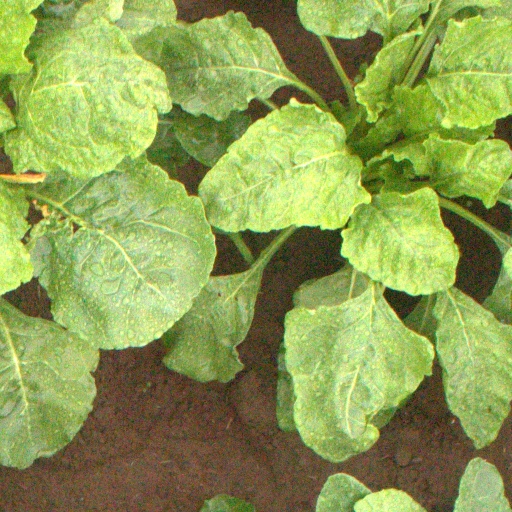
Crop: sugar beet